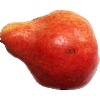
Label: red_pear